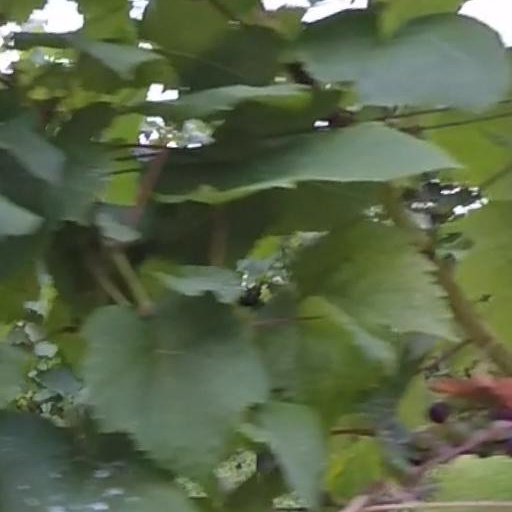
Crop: grape